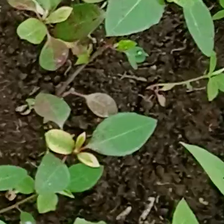
Weed species: Moti_dudhi(Euphorbia_geneculata_L)